U.S. Naval Base Subic Bay

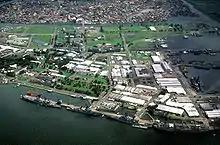
An aerial view of Naval Base Subic Bay, 1981

The Vietnam War was the period of peak activity as Subic Bay became the U.S. Seventh Fleet forward base for repair and replenishment after the Gulf of Tonkin incident in 1964. The average number of ships visiting the base per month rose from 98 in 1964 to 215 by 1967. The base, with 6 wharves, 2 piers, and 160 mooring points and anchorages, had about 30 ships in port on any given day. Alava pier was extended by in 1967. The record of 47 ships in port was set in October 1968. About one-third of these were Military Sea Transportation Service ships bringing 45,000 tons of food, ammunition, and supplies and 2 million barrels of fuel oil, aviation gasoline, and JP-4 jet fuel each month including fuels transferred to Clark Air Base via a pipeline. The Naval Supply Depot maintained an inventory of 200,000 parts. The 4,224,503 sailors visiting Subic Bay in 1967 purchased more than $25 million in duty-free goods from the Navy Exchange.